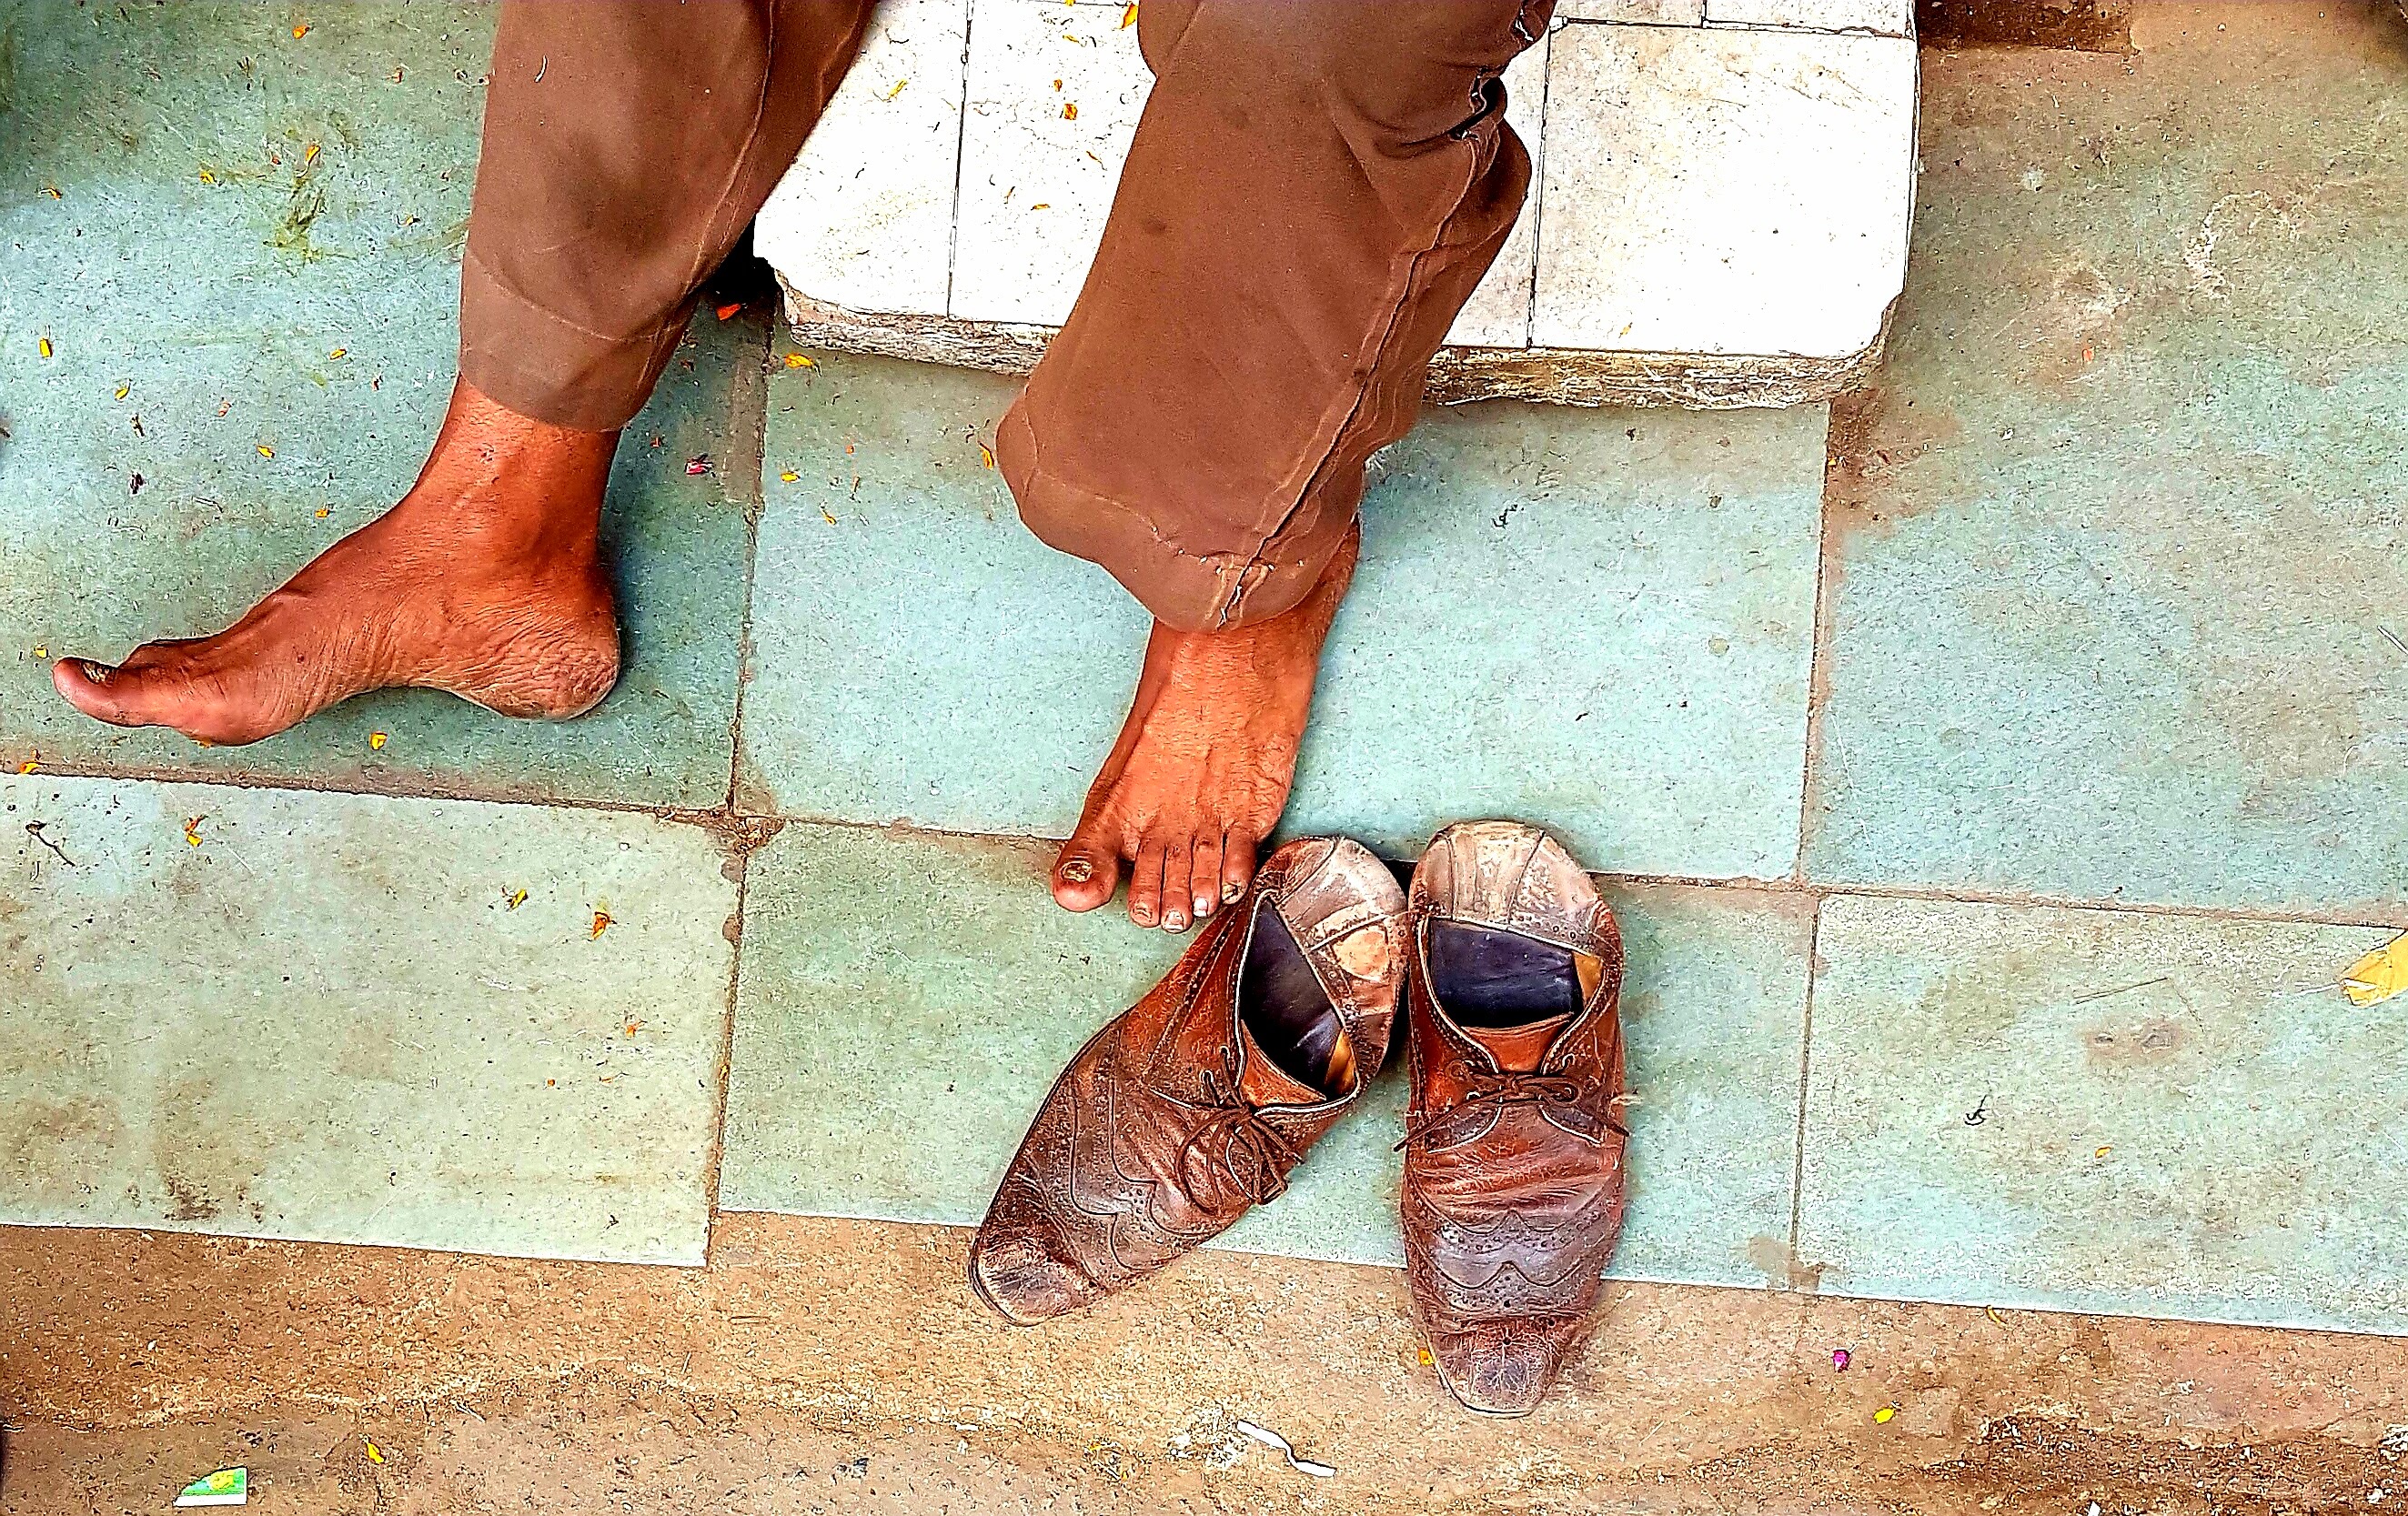
hand, shoe, floor, boot, leg, red, color, child, human body, footwear, photograph, flooring, human positions